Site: brandenburg
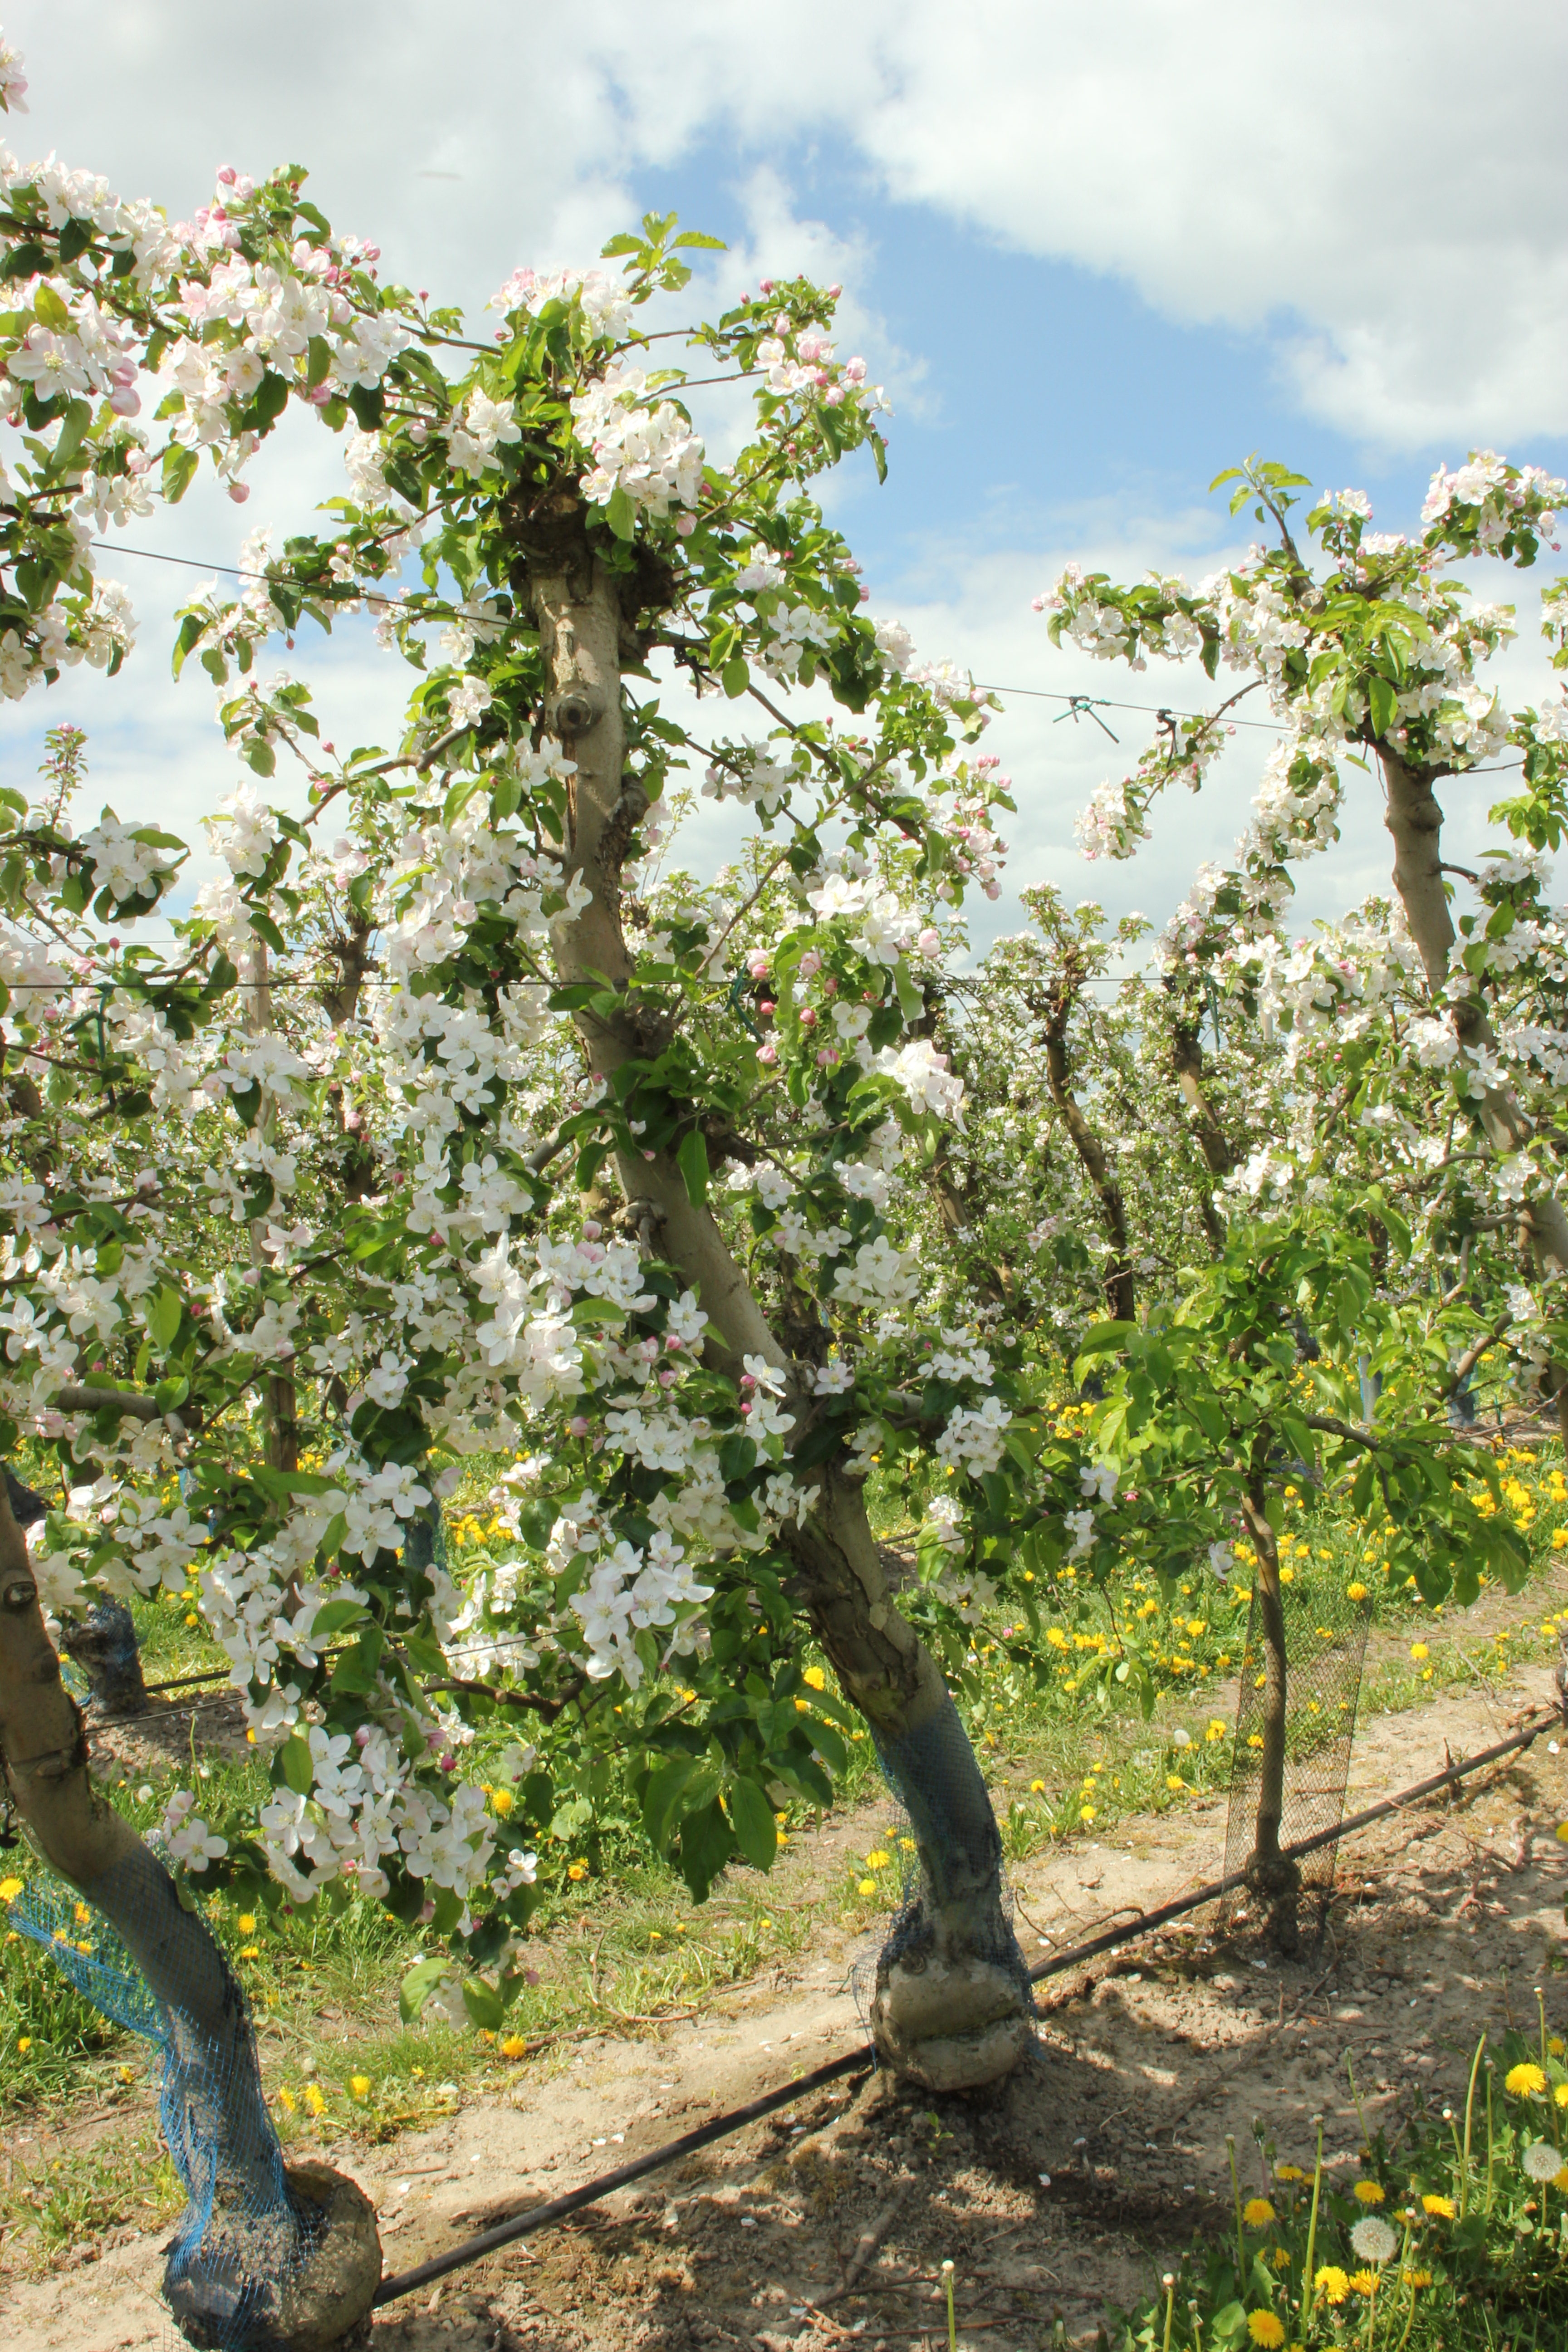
Growth stage (BBCH 65): Flowering